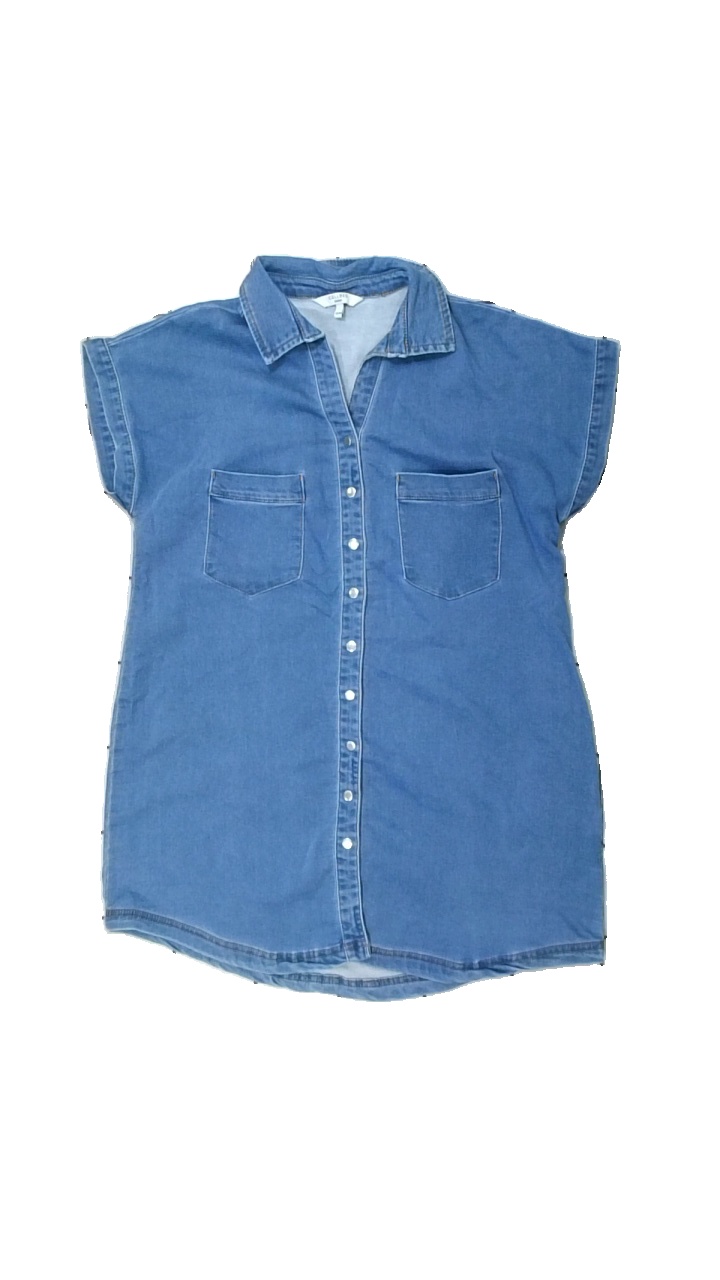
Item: Dress (Ladies)
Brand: Cellbes
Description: blå jeans klänning
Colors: Blue
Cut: Regular
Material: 100% cotton
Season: All
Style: Denim
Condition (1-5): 5
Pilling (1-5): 5
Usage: Reuse
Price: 50-100